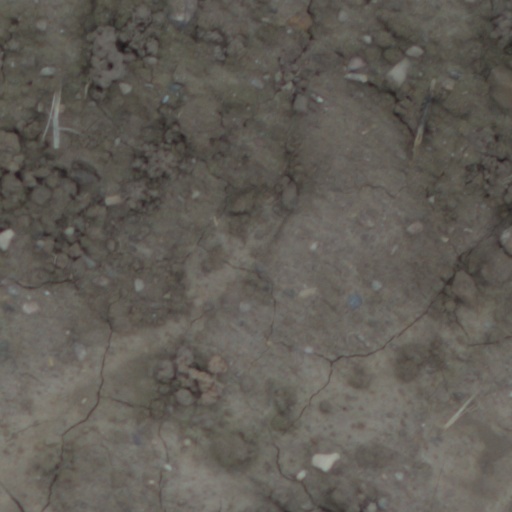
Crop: wheat